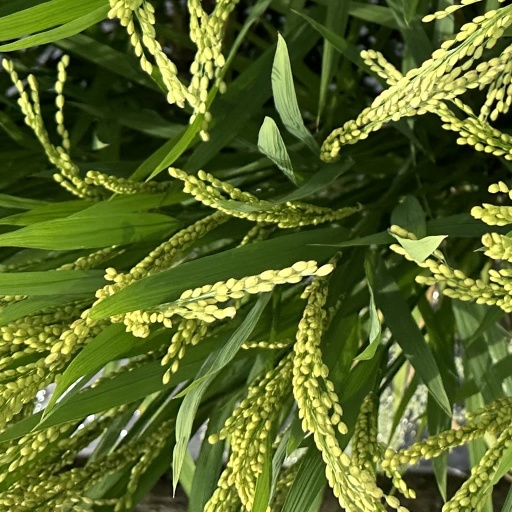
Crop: rice